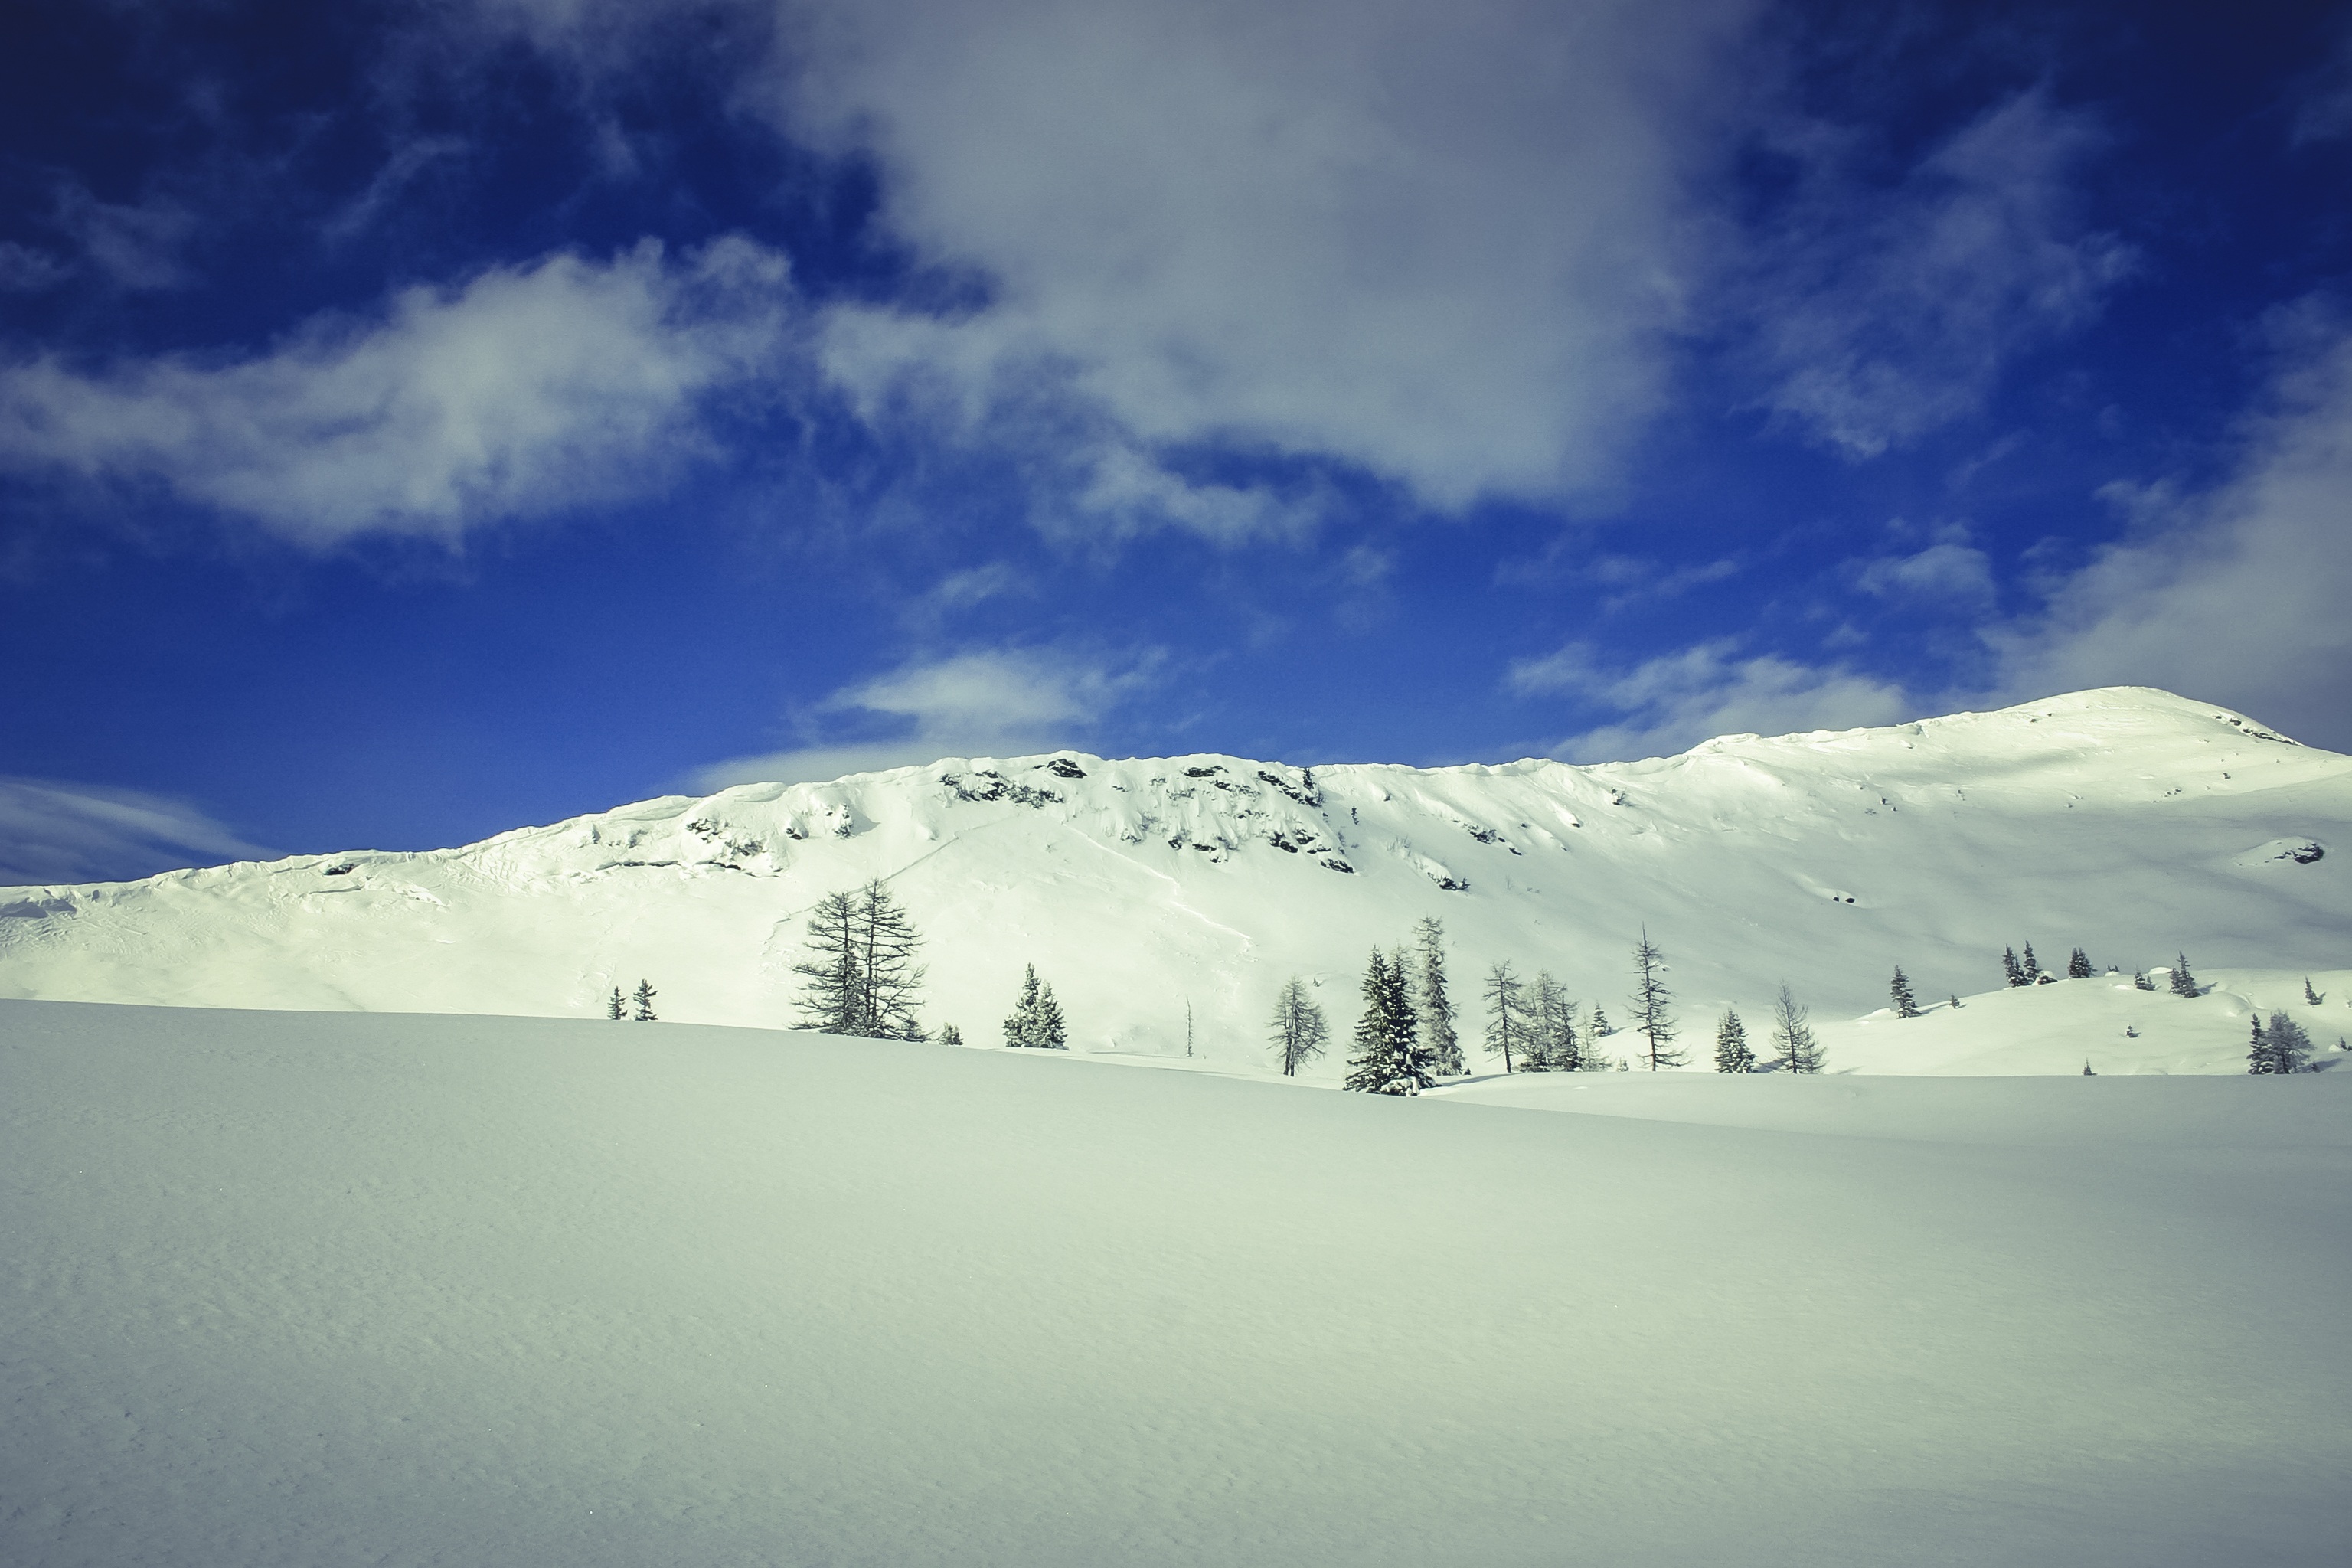
mountainous landforms, snow, sky, mountain, winter, landform, weather, cloud, mountain range, geological phenomenon, season, hill, alps